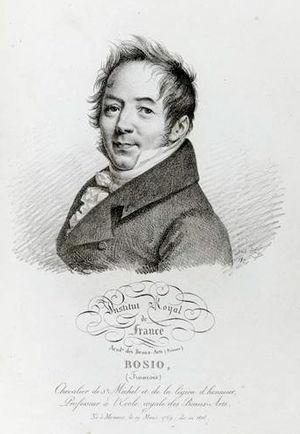
Bosio (1768-1845)
François-Joseph est un prénom masculin.
François-Joseph est un prénom masculin.